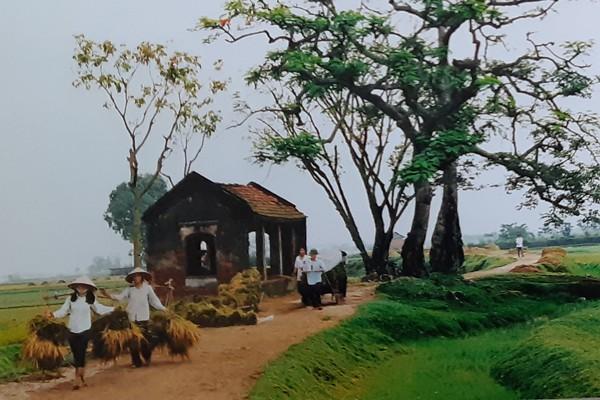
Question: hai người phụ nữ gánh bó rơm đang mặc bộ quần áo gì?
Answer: hai người phụ nữ đang mặc một bộ bà ba